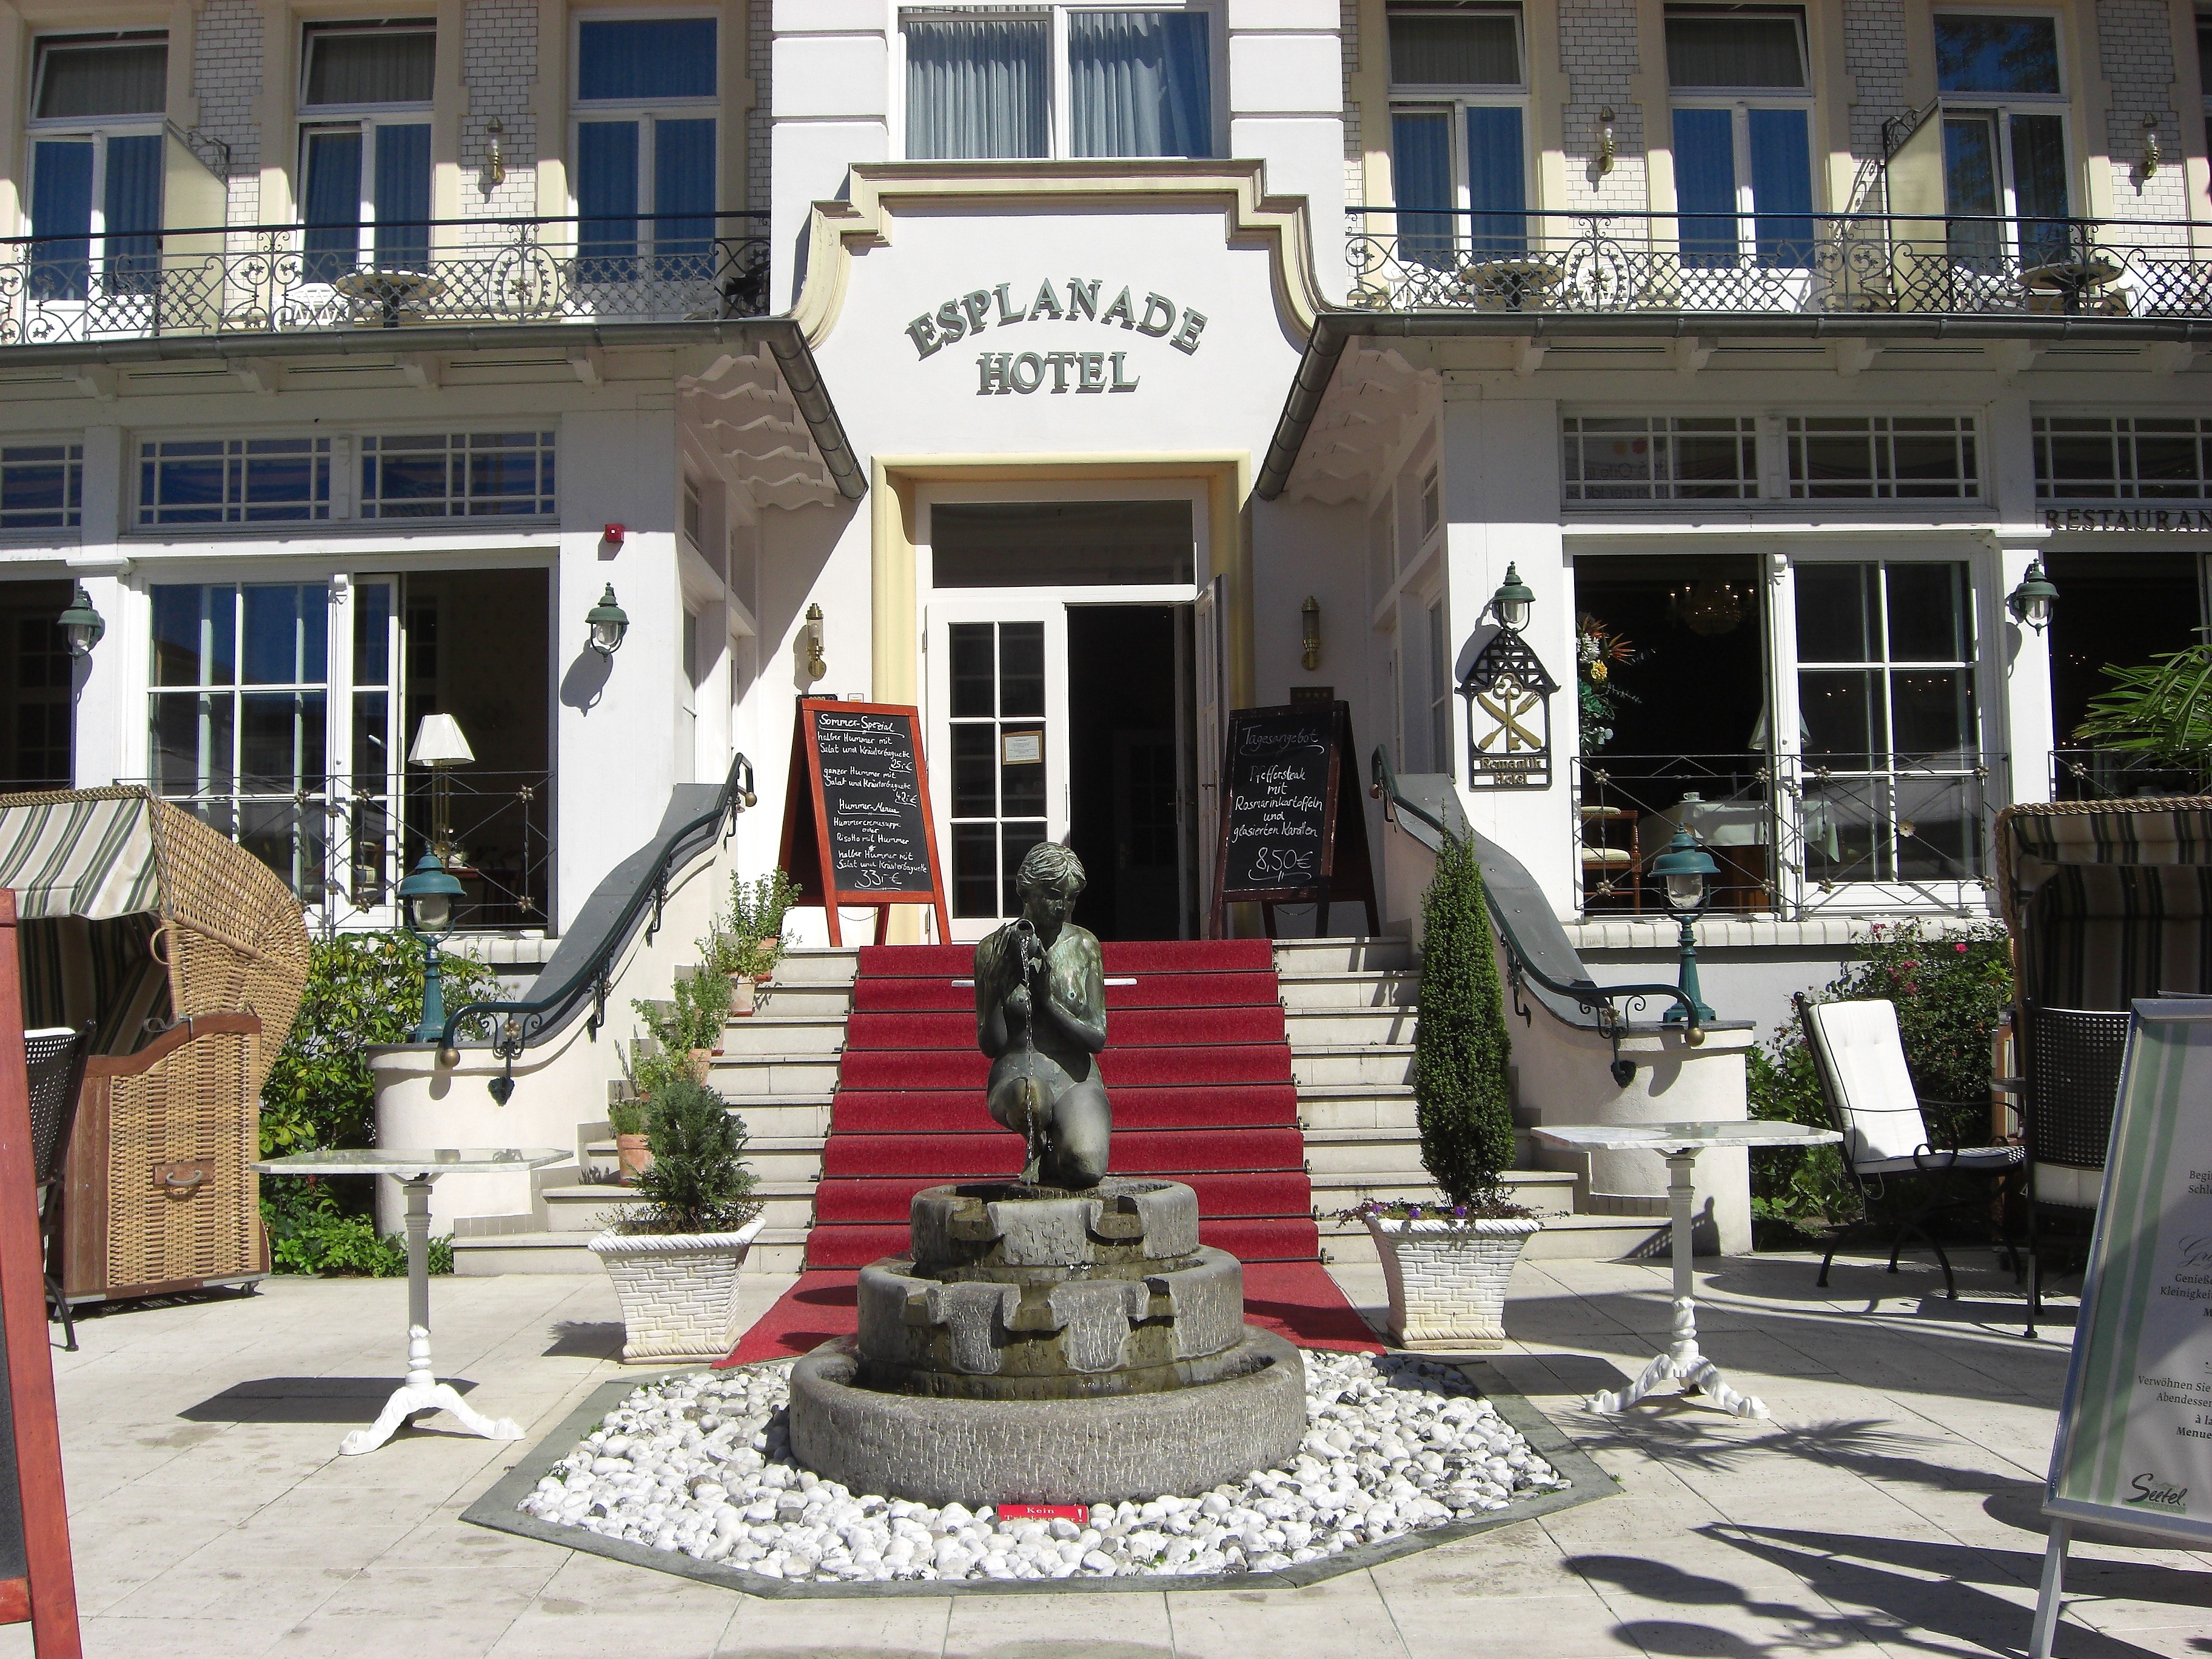
architecture, town, building, home, downtown, statue, plaza, sculpture, hotel, germany, town square, ahlbeck